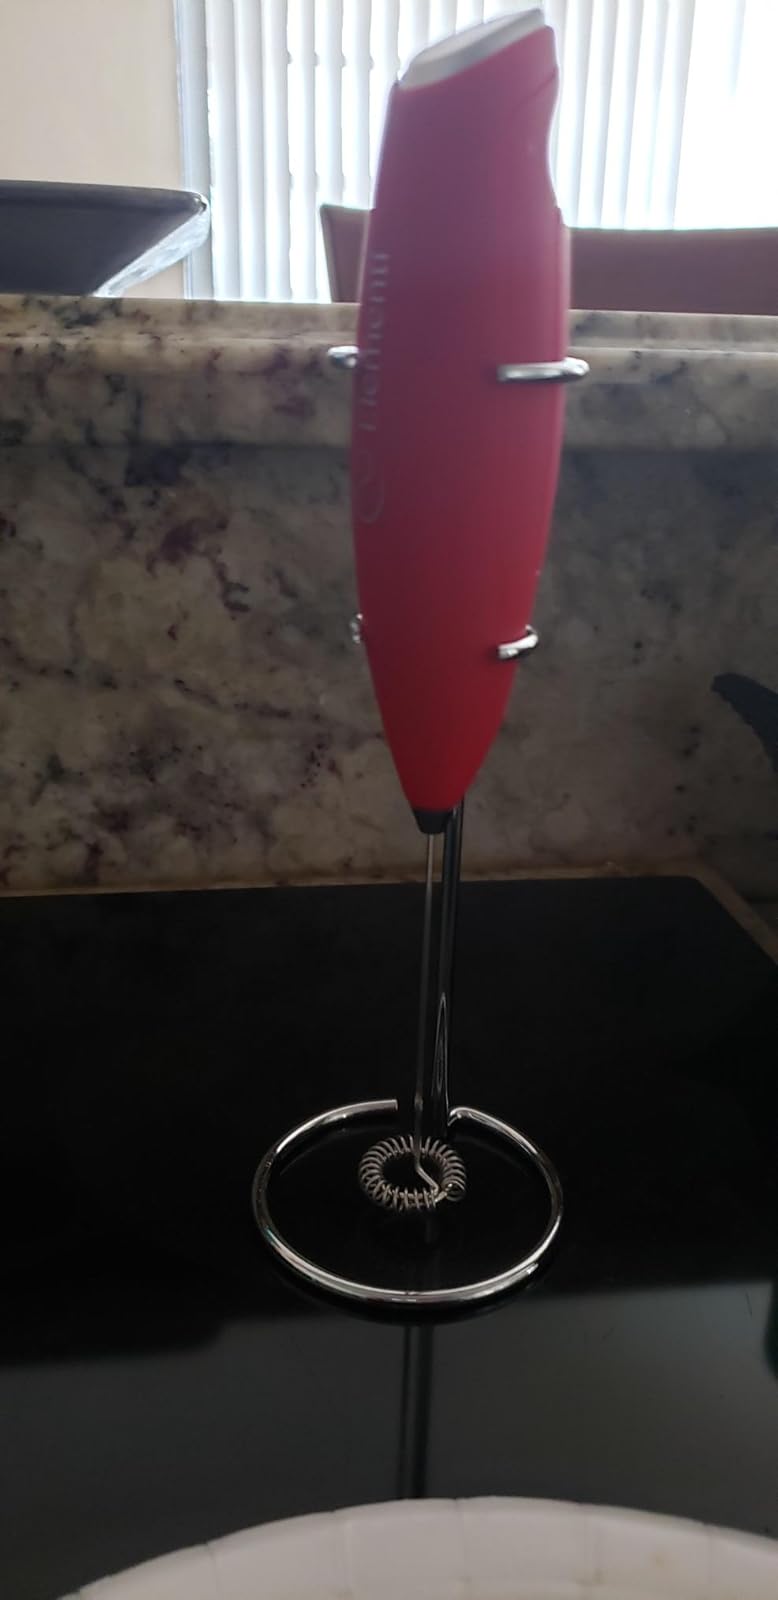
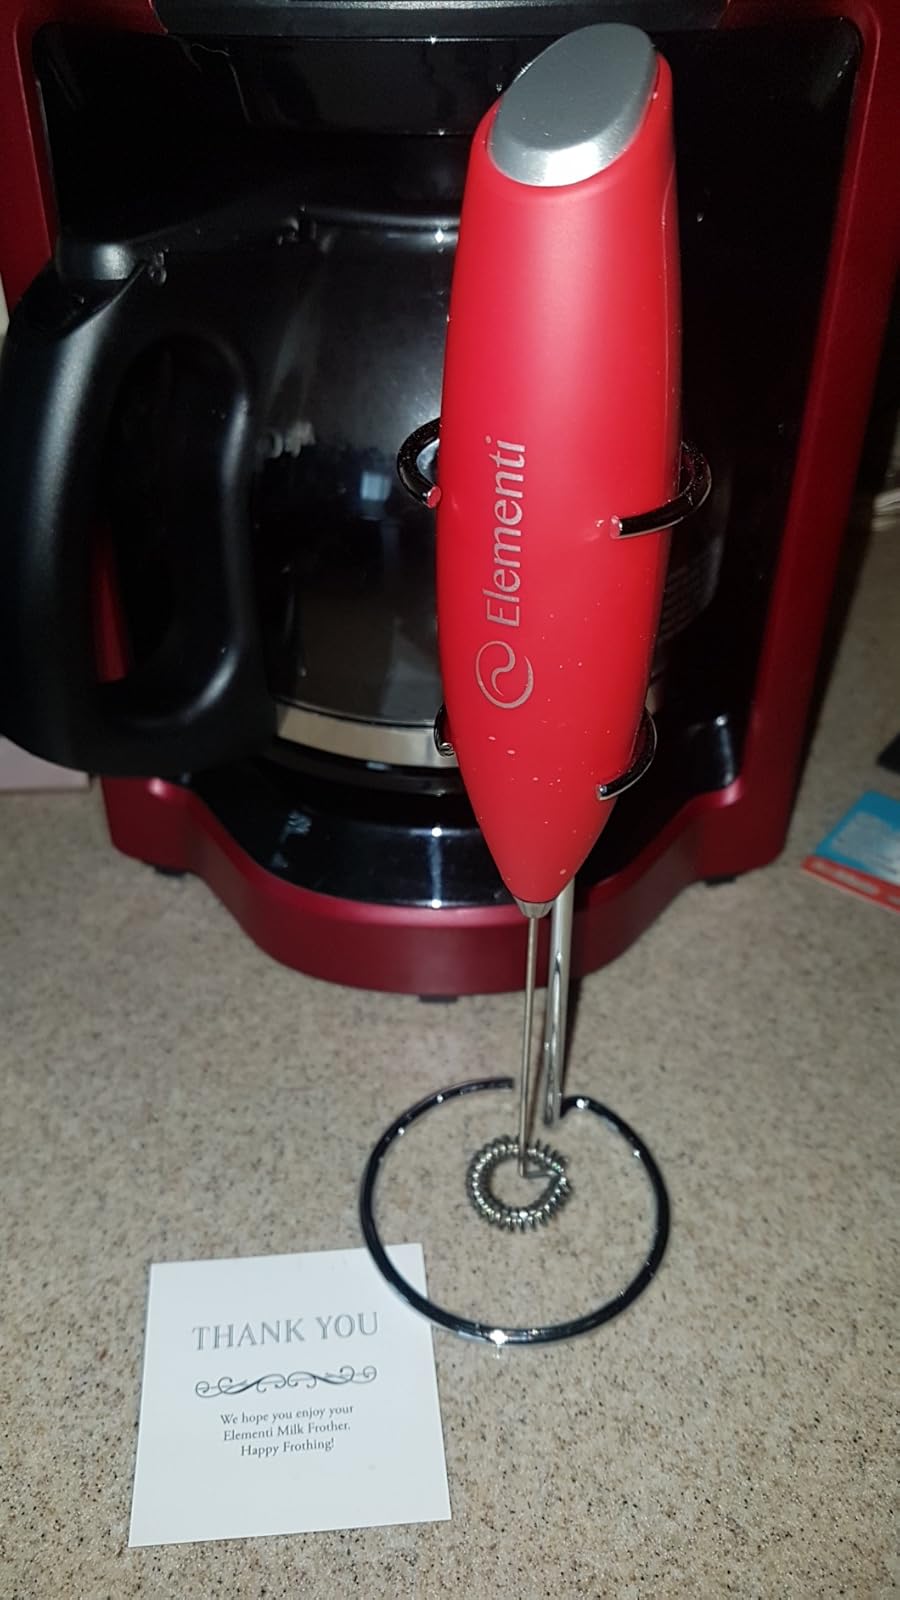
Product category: items_mixer
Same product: yes